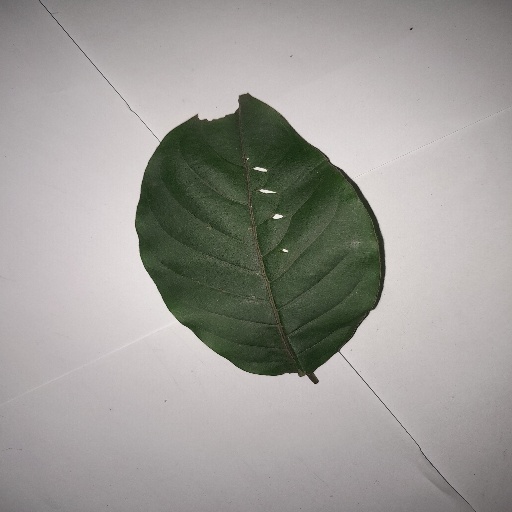
Species: HariTaki
Leaf condition: Shot Hole